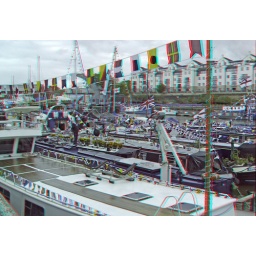
Bristol Harbour festival 2010 in anaglyphic 3D red cyan glasses to view